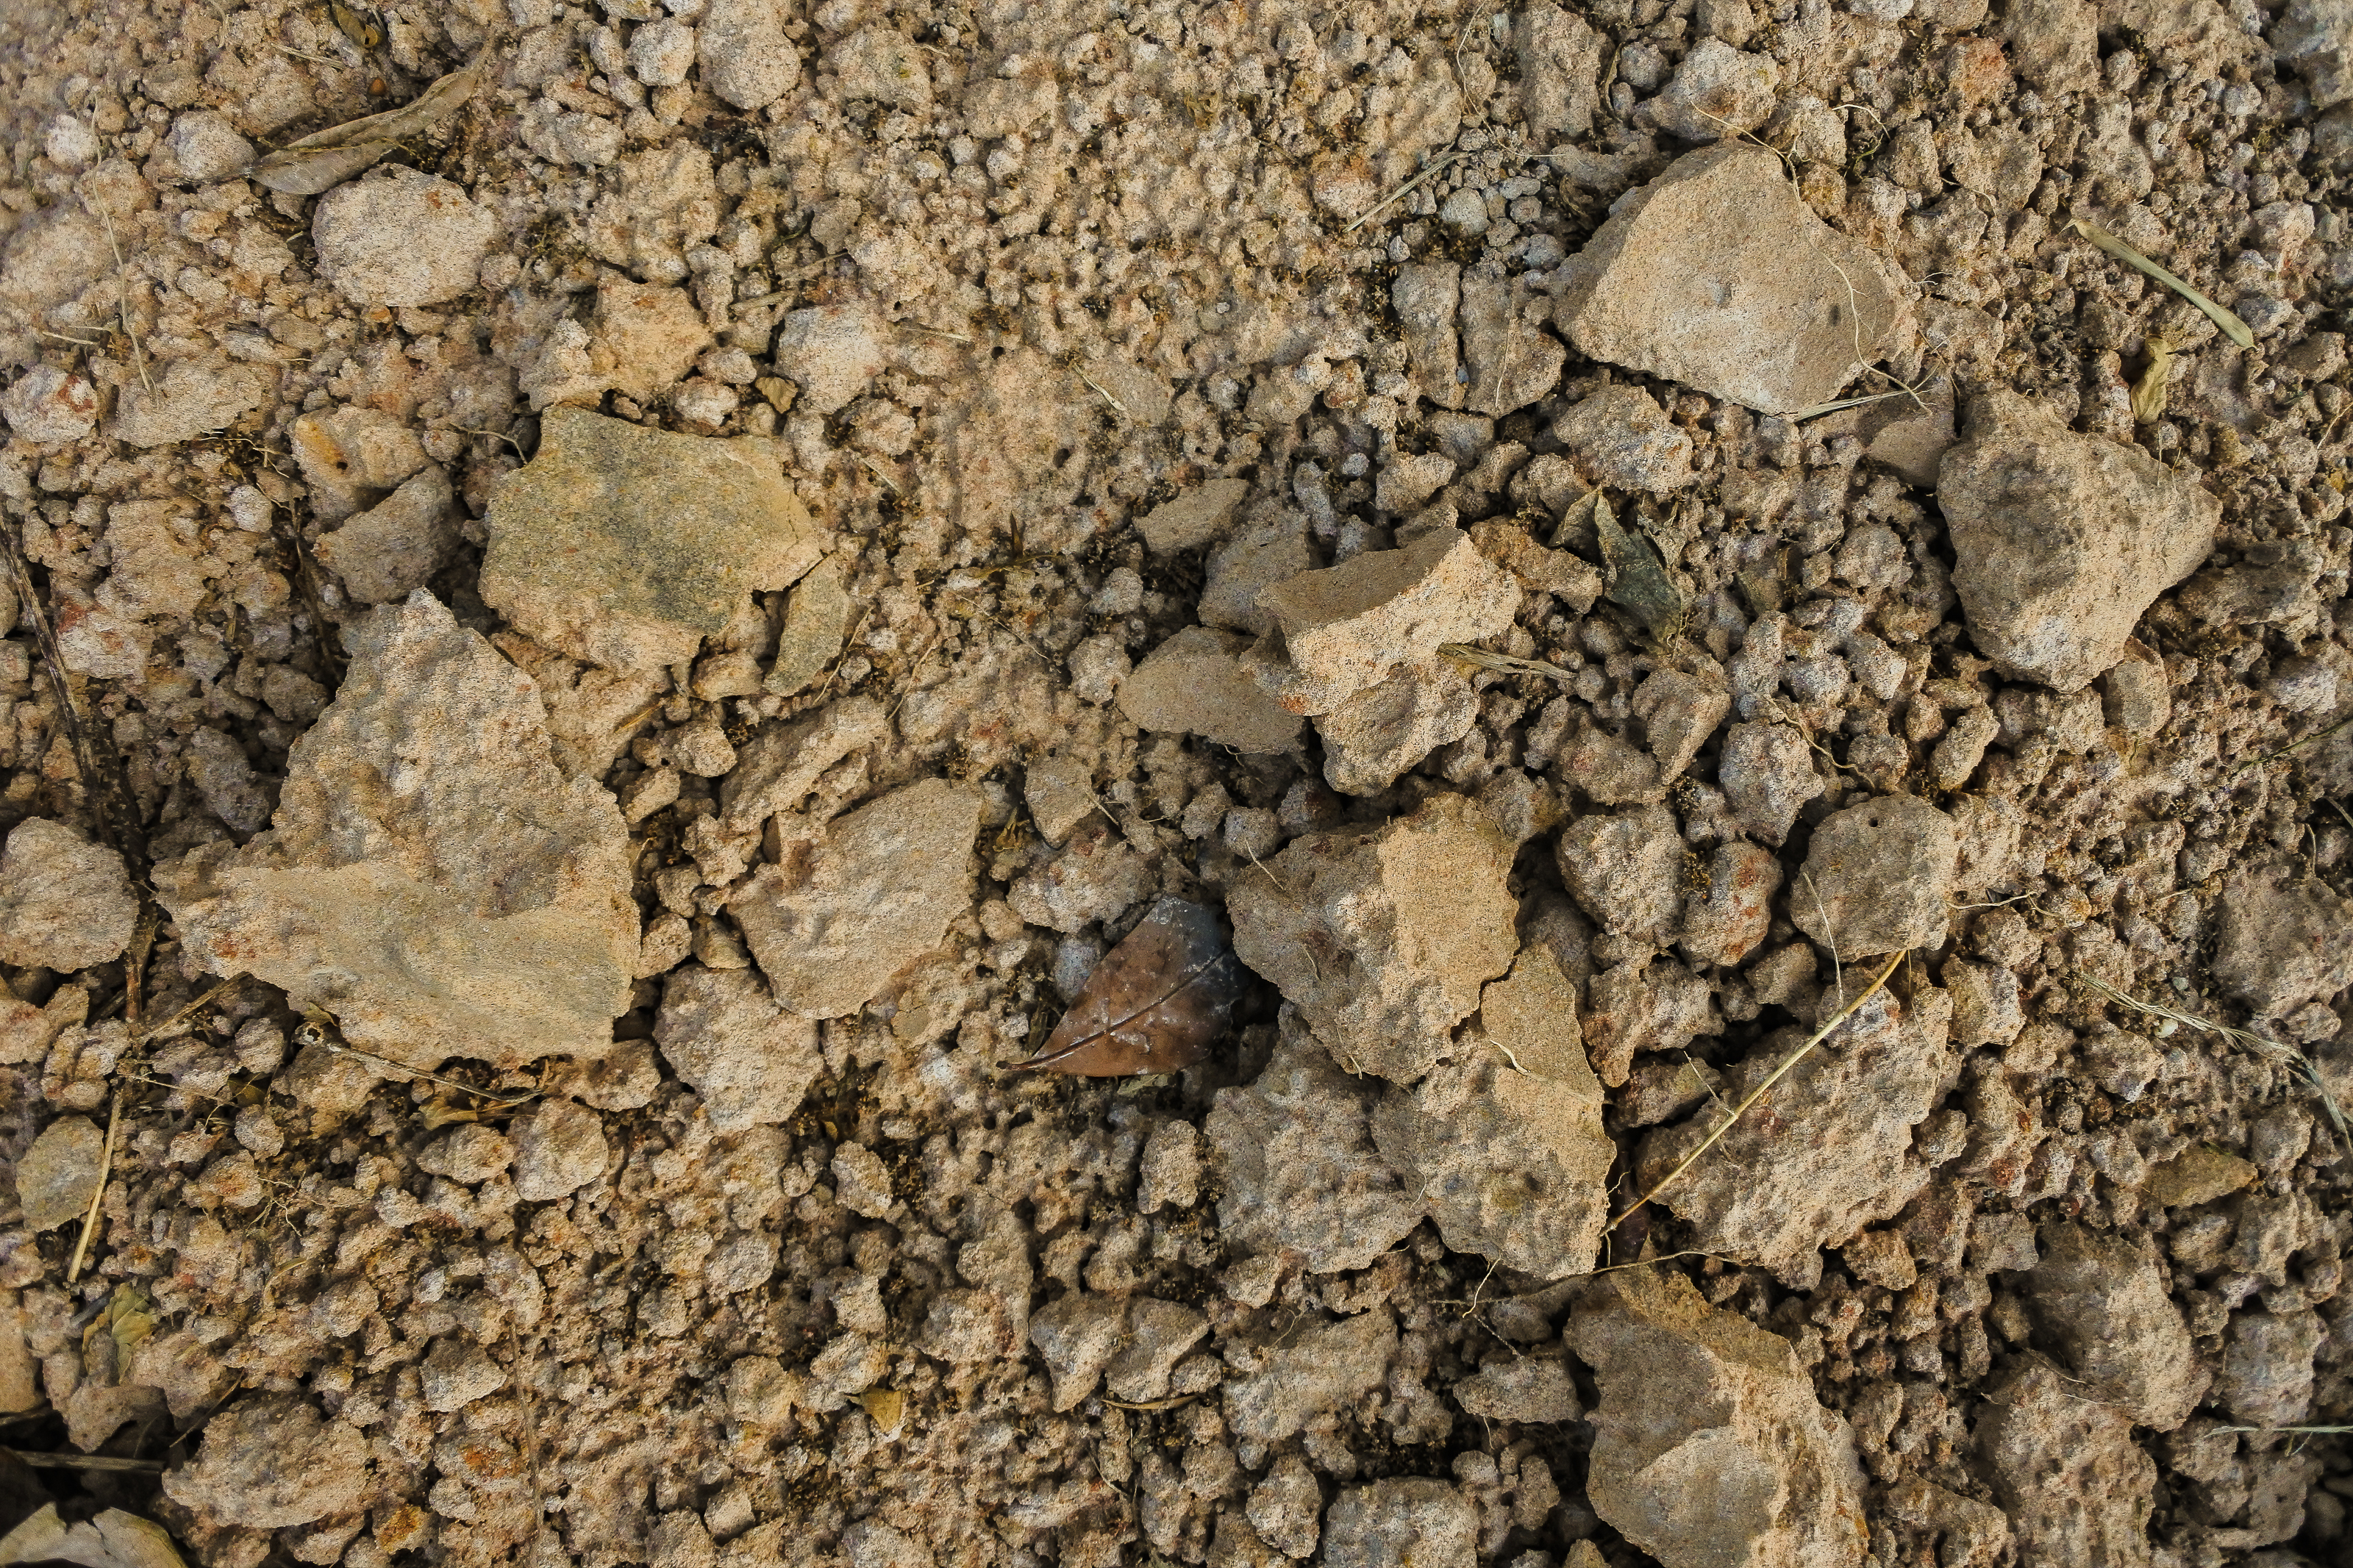
abstract, agriculture, backdrop, background, brown, clay, closeup, desert, detail, dirt, dirty, dry, dust, earth, environment, environmental, garden, ground, grunge, hot, land, light, macro, mud, natural, nature, pattern, rough, rural, sand, soil, stone, summer, sun, sunlight, surface, terrain, texture, textured, view, rock, geology, igneous rock, bedrock, formation